Wingra Park Historic District

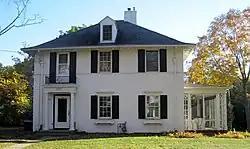
House in Wingra Park Historic District

The Wingra Park Historic District is a residential historic district on the near west side of Madison, Wisconsin, United States. The district includes 320 buildings, 297 of which are considered contributing to its historic significance, and Vilas Circle Park. It was added to the National Register of Historic Places on October 14, 1999.